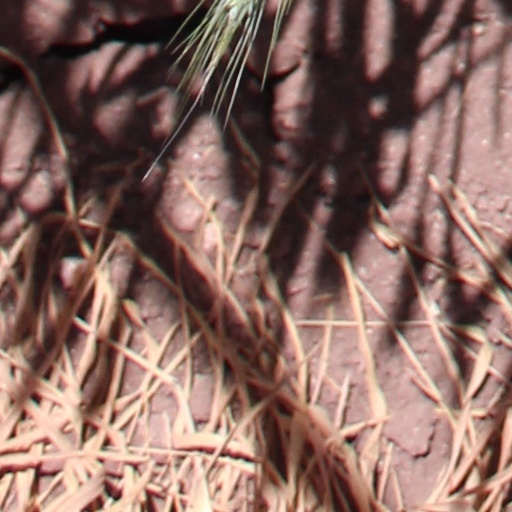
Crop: wheat